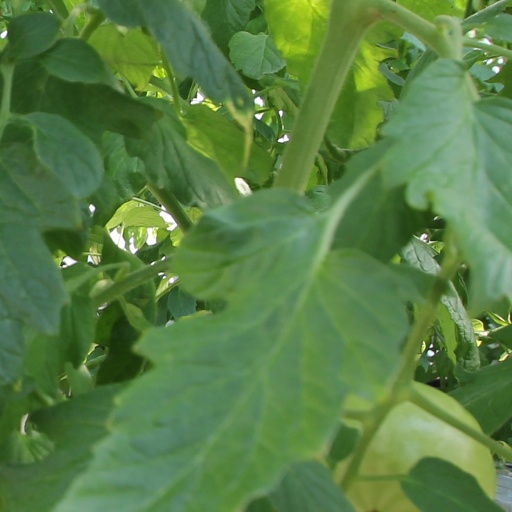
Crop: tomato